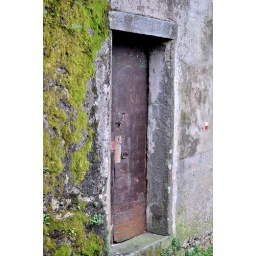
The door in the wall